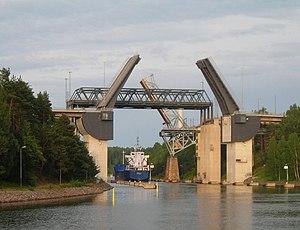
Cette liste de ponts de Suède a pour vocation de présenter une liste de ponts remarquables de Suède, tant par leurs caractéristiques dimensionnelles, que par leur intérêt architectural ou historique.